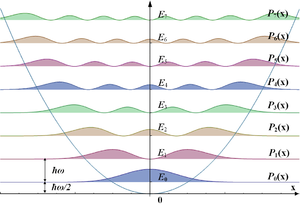
La théorie quantique des champs est une approche en physique théorique pour construire des modèles décrivant l'évolution des particules, en particulier leur apparition ou disparition lors des processus d'interaction. Il ne s'agit donc pas d'une seule théorie, mais plutôt d'un cadre théorique, qui tire son nom de la combinaison entre la notion classique de champ et des principes et outils de la mécanique quantique. Selon cette approche, l'attention est portée non pas sur des particules, mais sur des champs, pénétrant l'espace et considérés comme plus fondamentaux.